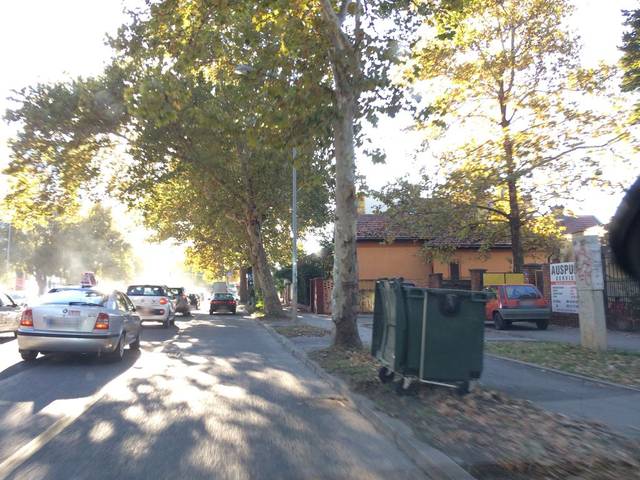
Region: Serbia
Coordinates: 45.249, 19.819